Council of Tripoli

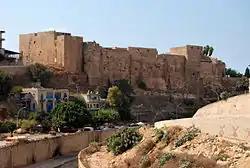
The crusaders' castle on Mount Pilgrim built near the city of Tripoli when Count Raymond started its siege in 1103

The Council of Tripoli was an assembly of crusader states' leaders held in 1109, towards the end of the prolonged siege of the city of Tripoli. The crusader states—Jerusalem, Antioch, Edessa, and the nascent Tripoli—had been established on lands in the Levant conquered by western European aristocrats during and in the aftermath of the First Crusade. In early 1109, Jerusalem was ruled by King , Edessa by his vassal Count , Antioch by Tancred as regent for the absent Prince Bohemond, and the lands around Tripoli by William Jordan who had assumed the command of the troops besieging the city after the death of his kinsman Count Raymond. The relationship between Tancred and was tense because Tancred had seized lands in the County of Edessa and refused to restore them to Baldwin. In April, Raymond's son, Bertrand, arrived in the Levant at the head of 4,000-strong army. He laid claim to lands held by Tancred and William Jordan, stating that he had inherited them from his father. William Jordan swore fealty to Tancred to secure his protection, whereas Bertrand accepted the suzerainty of King .